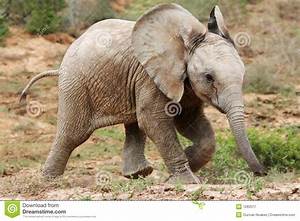
Label: elefante